Blink of an Eye (film)

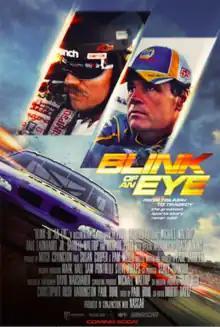
Theatrical release poster

Blink of an Eye is a 2019 American documentary film that depicts the career of NASCAR driver Michael Waltrip, culminating with his win in the 2001 Daytona 500 which also saw his car owner and friend Dale Earnhardt killed in an accident. The film was produced, written, and directed by Paul Taublieb, and was distributed by 1091 Media through Fathom Events, premiering in theaters for a one-night showing on September 12, 2019.